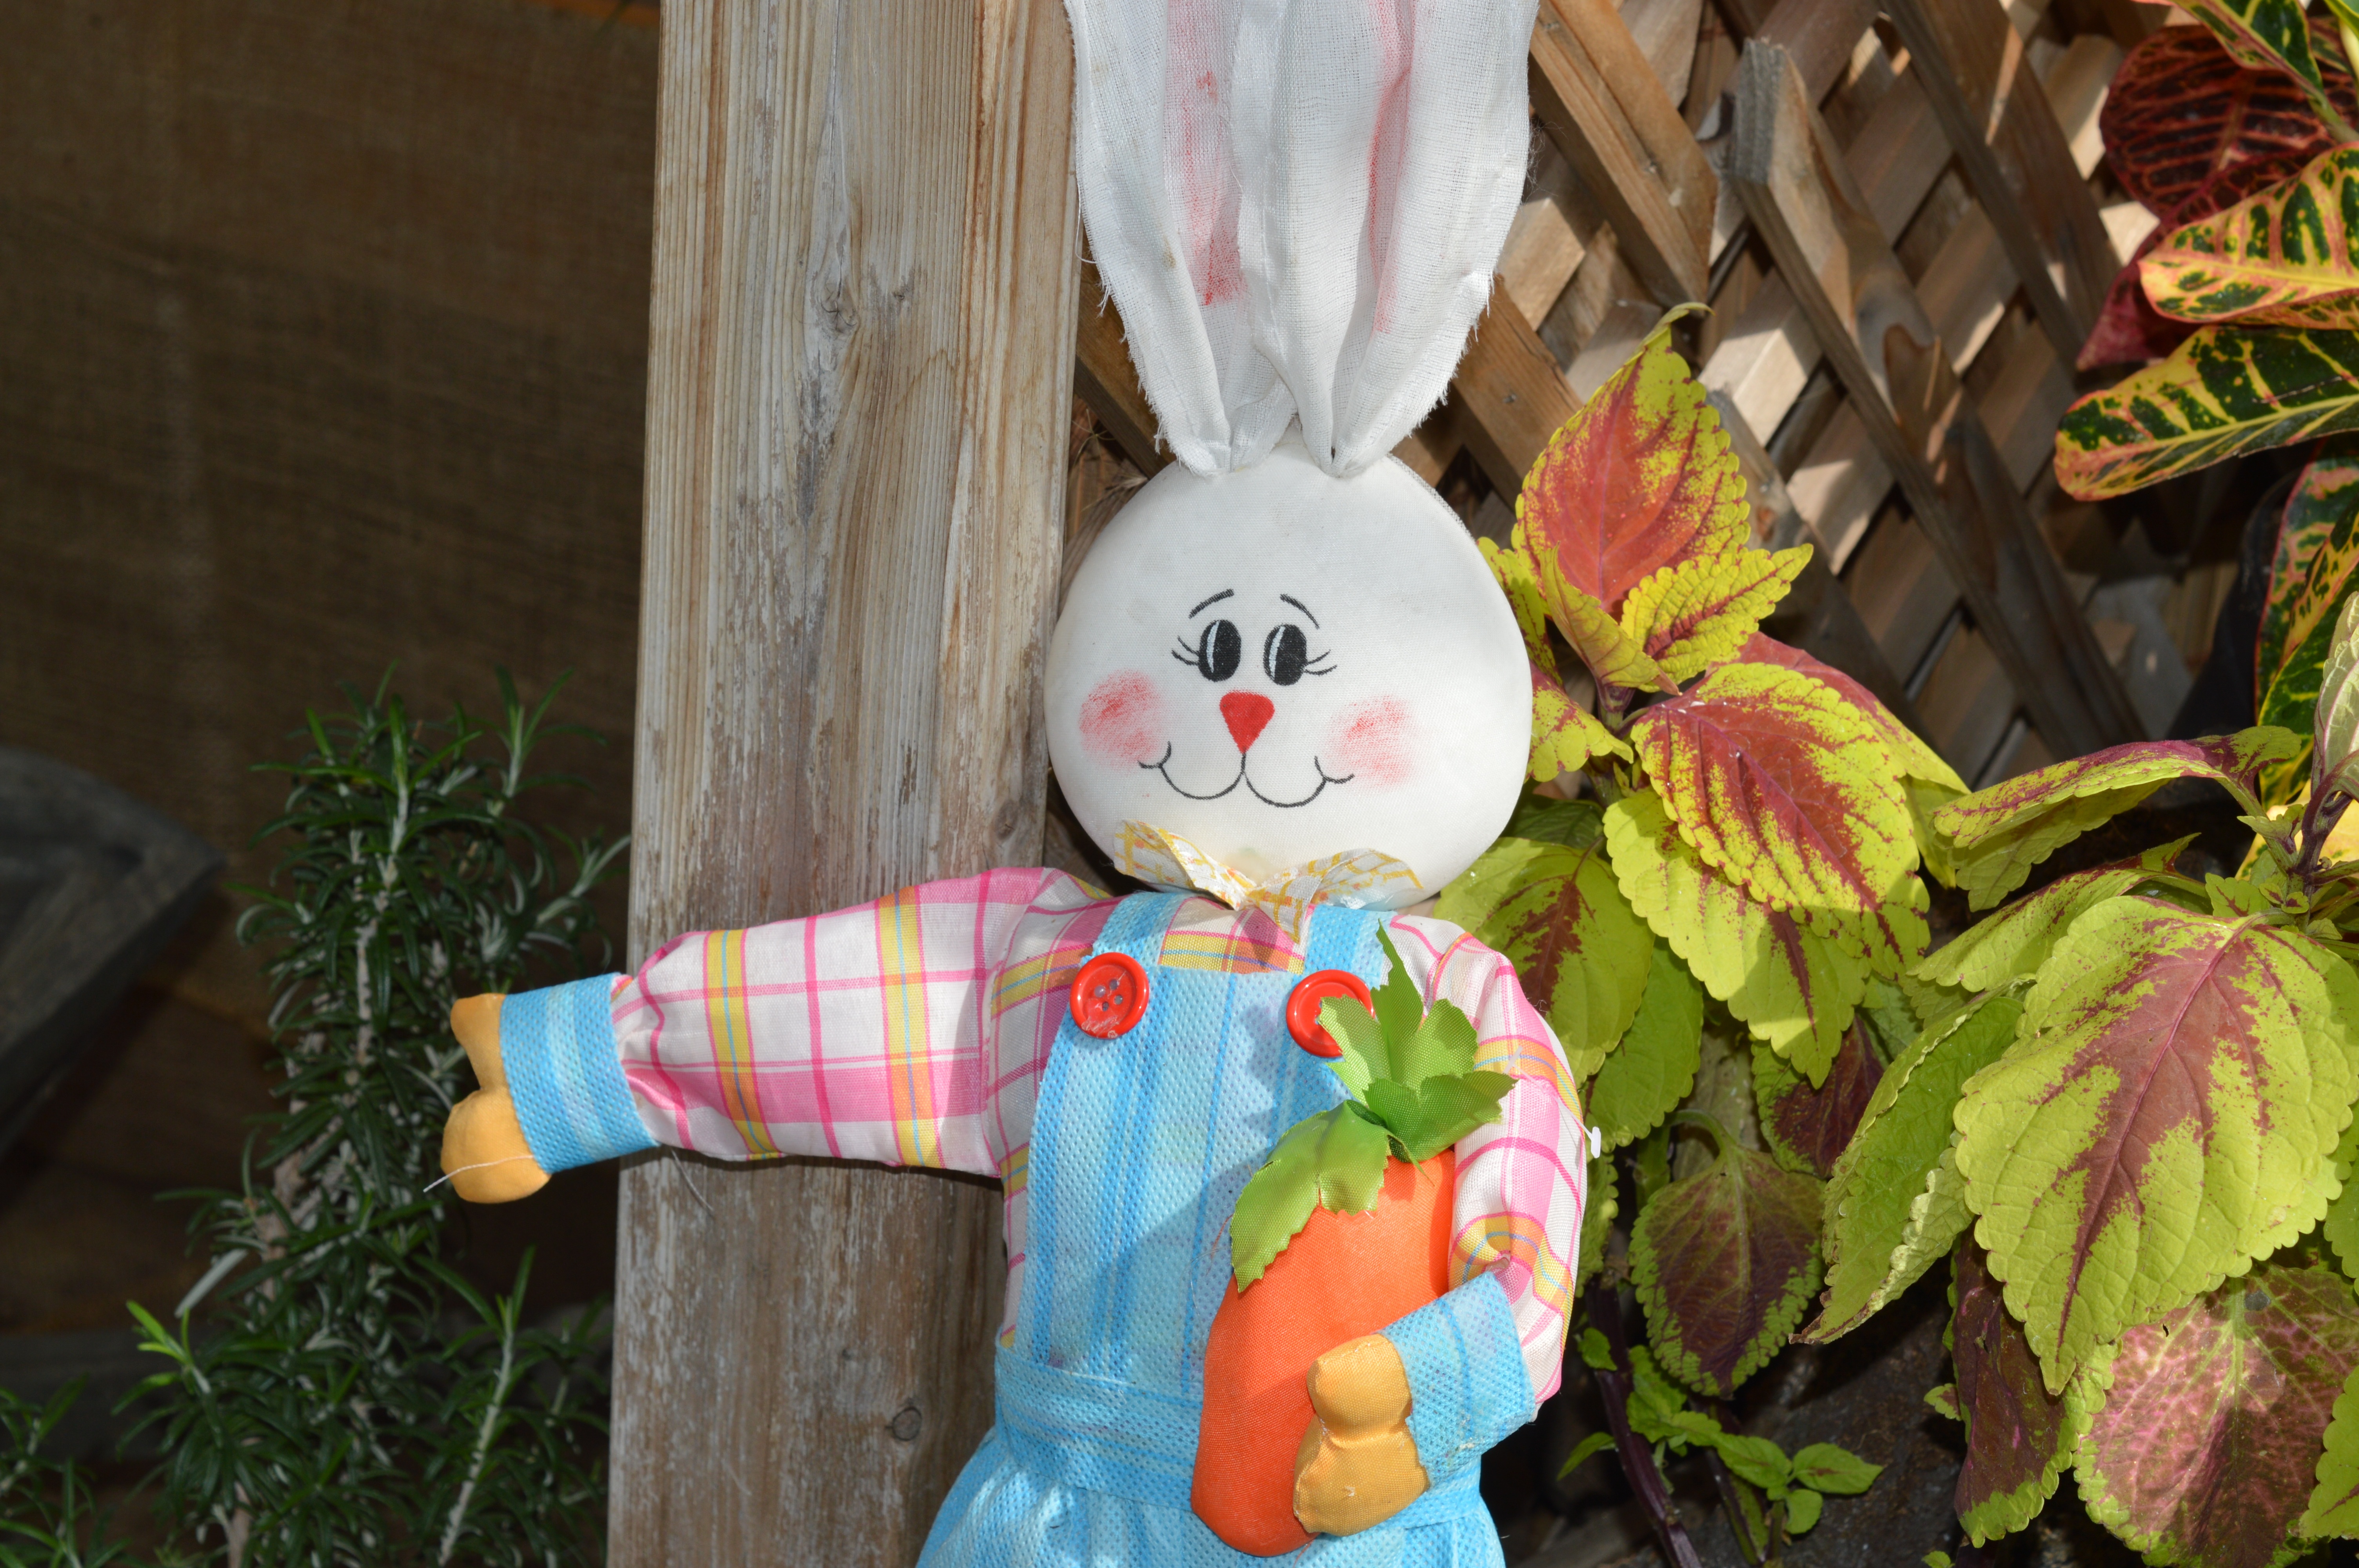
nature, animal, cute, spring, holiday, brown, toy, rodent, rabbit, hare, ears, seasonal, easter, bunny, stuffed toy